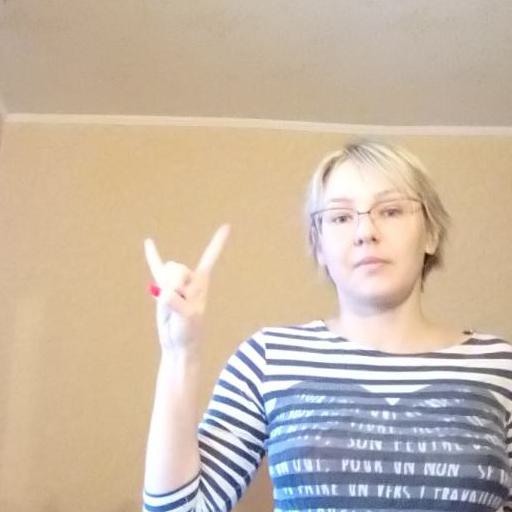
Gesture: rock